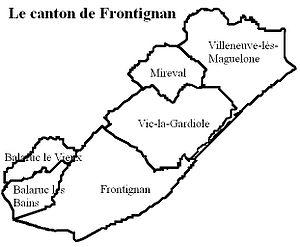
Le canton de Frontignan est une division administrative française située dans le département de l'Hérault et la région Occitanie.